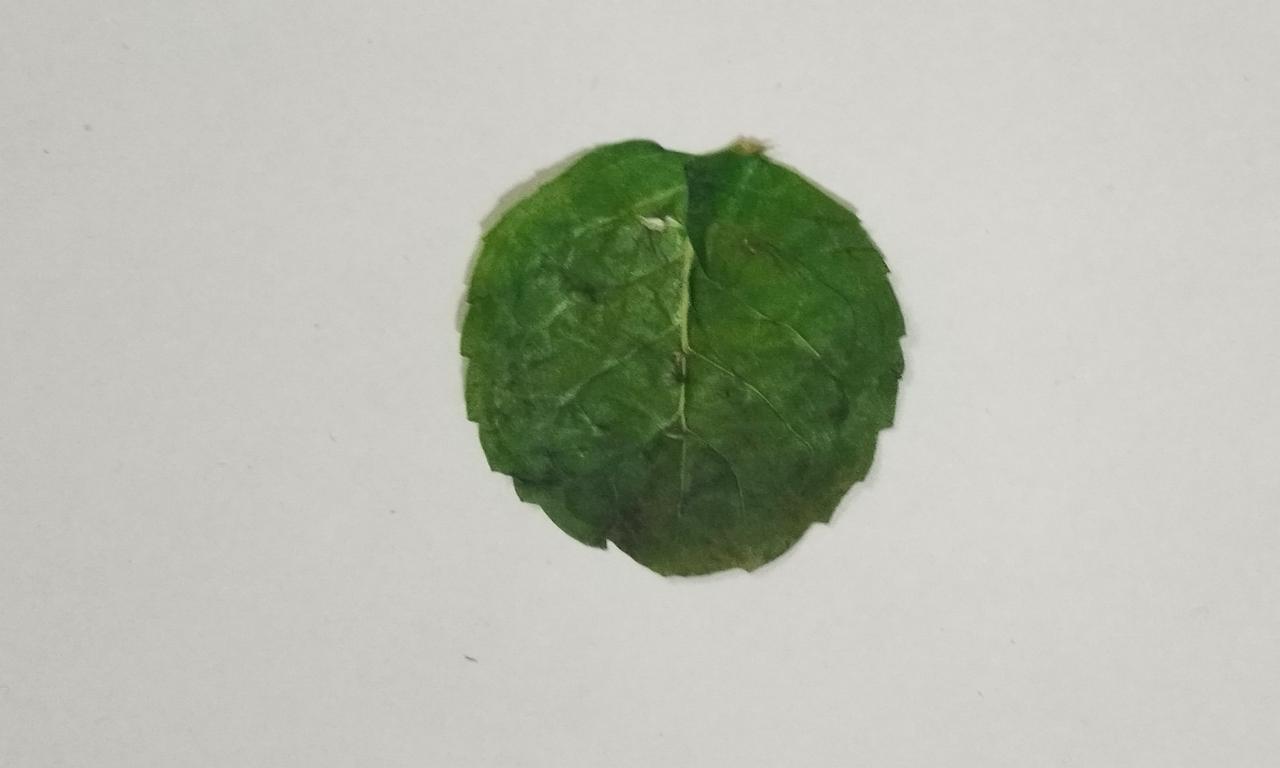
Label: Dried